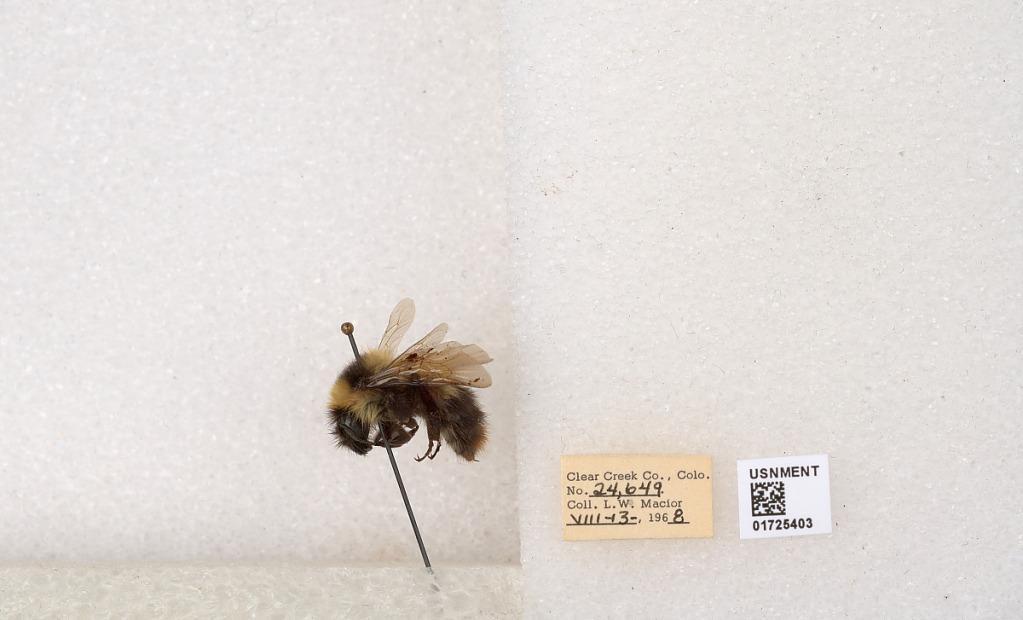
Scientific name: Bombus kirbyellus
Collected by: L. Macior
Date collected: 1968-8-13
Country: United States
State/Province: Colorado
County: Clear Creek
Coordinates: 39.6891, -105.644